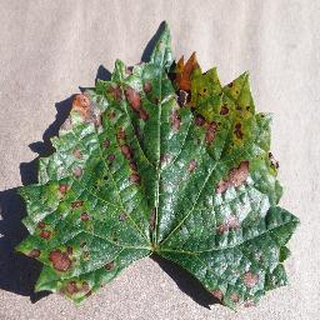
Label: grape_esca_black_measles